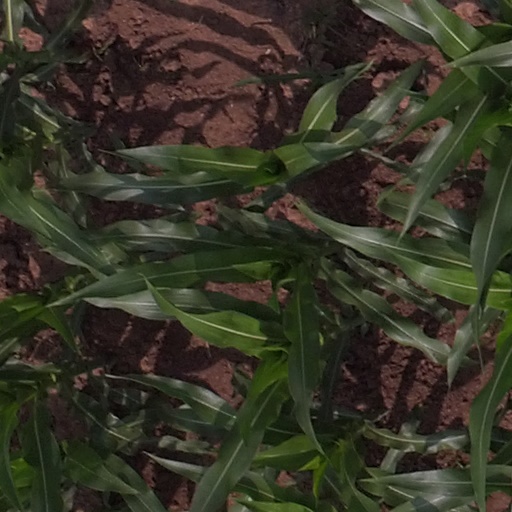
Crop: maize; corn